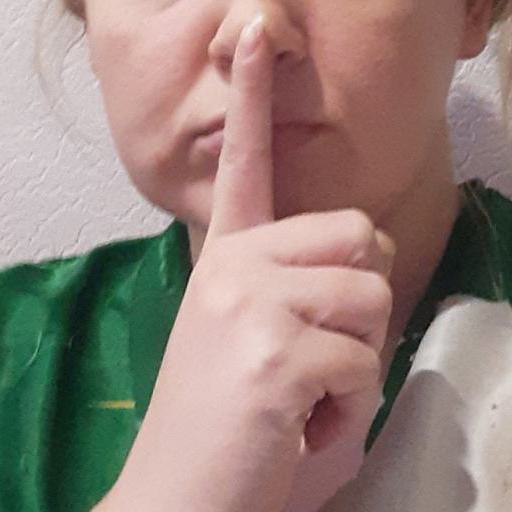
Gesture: mute